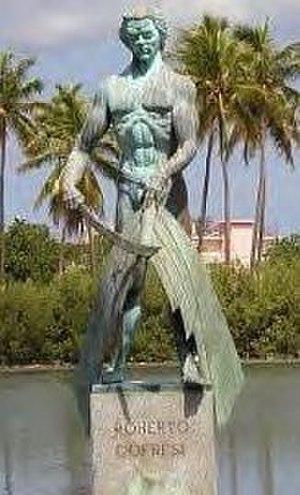
Roberto Cofresí, né Roberto Cofresi y Ramirez de Arellano le 17 juin 1791, mort le 29 mars 1825 à Cabo Rojo, est le pirate le plus renommé à Porto Rico.
Cette page présente deux listes de pirates, boucaniers et flibustiers.